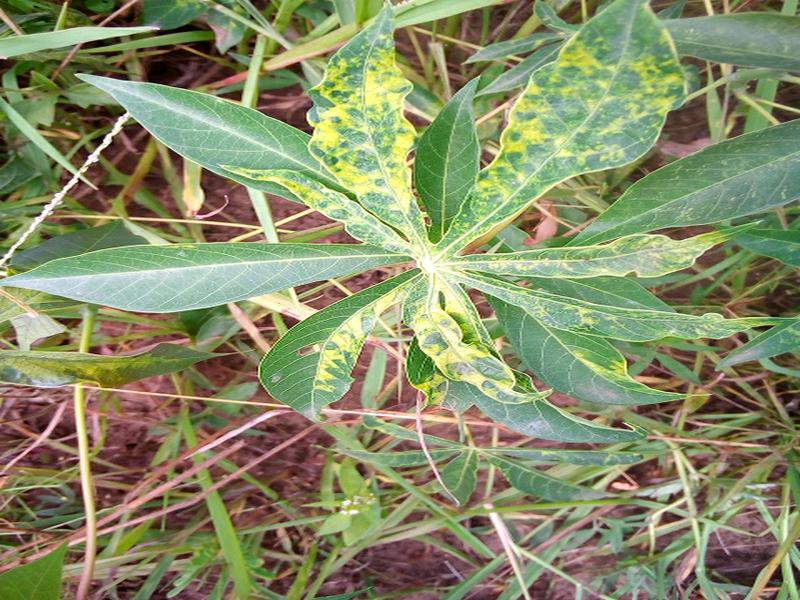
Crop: cassava
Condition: mosaic_disease